Princess Märtha of Sweden

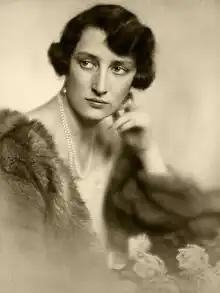
Princess Märtha in 1929

Princess Märtha of Sweden (Märtha Sofia Lovisa Dagmar Thyra; 28 March 1901 – 5 April 1954) was Crown Princess of Norway as the spouse of the future King Olav V from 1929 until her death in 1954. As Olav only became king in 1957, Märtha never became Queen of Norway. Her son, Harald V, is the current king of Norway. Princess Märtha was also an elder sister of Queen Astrid of Belgium and a maternal aunt of Grand Duchess Joséphine-Charlotte of Luxembourg and Kings Baudouin and Albert II of Belgium.